David Wheater

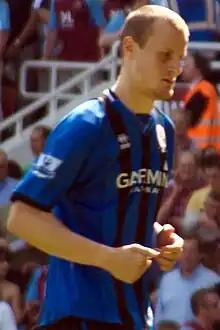
Wheater playing for Middlesbrough in 2009

David James Wheater (born 14 February 1987) is an English former professional footballer who played as a defender. Primarily a centre back, he announced his retirement on 1 September 2023. In 2023, he began coaching young players in his own academy W2 Football Academy.